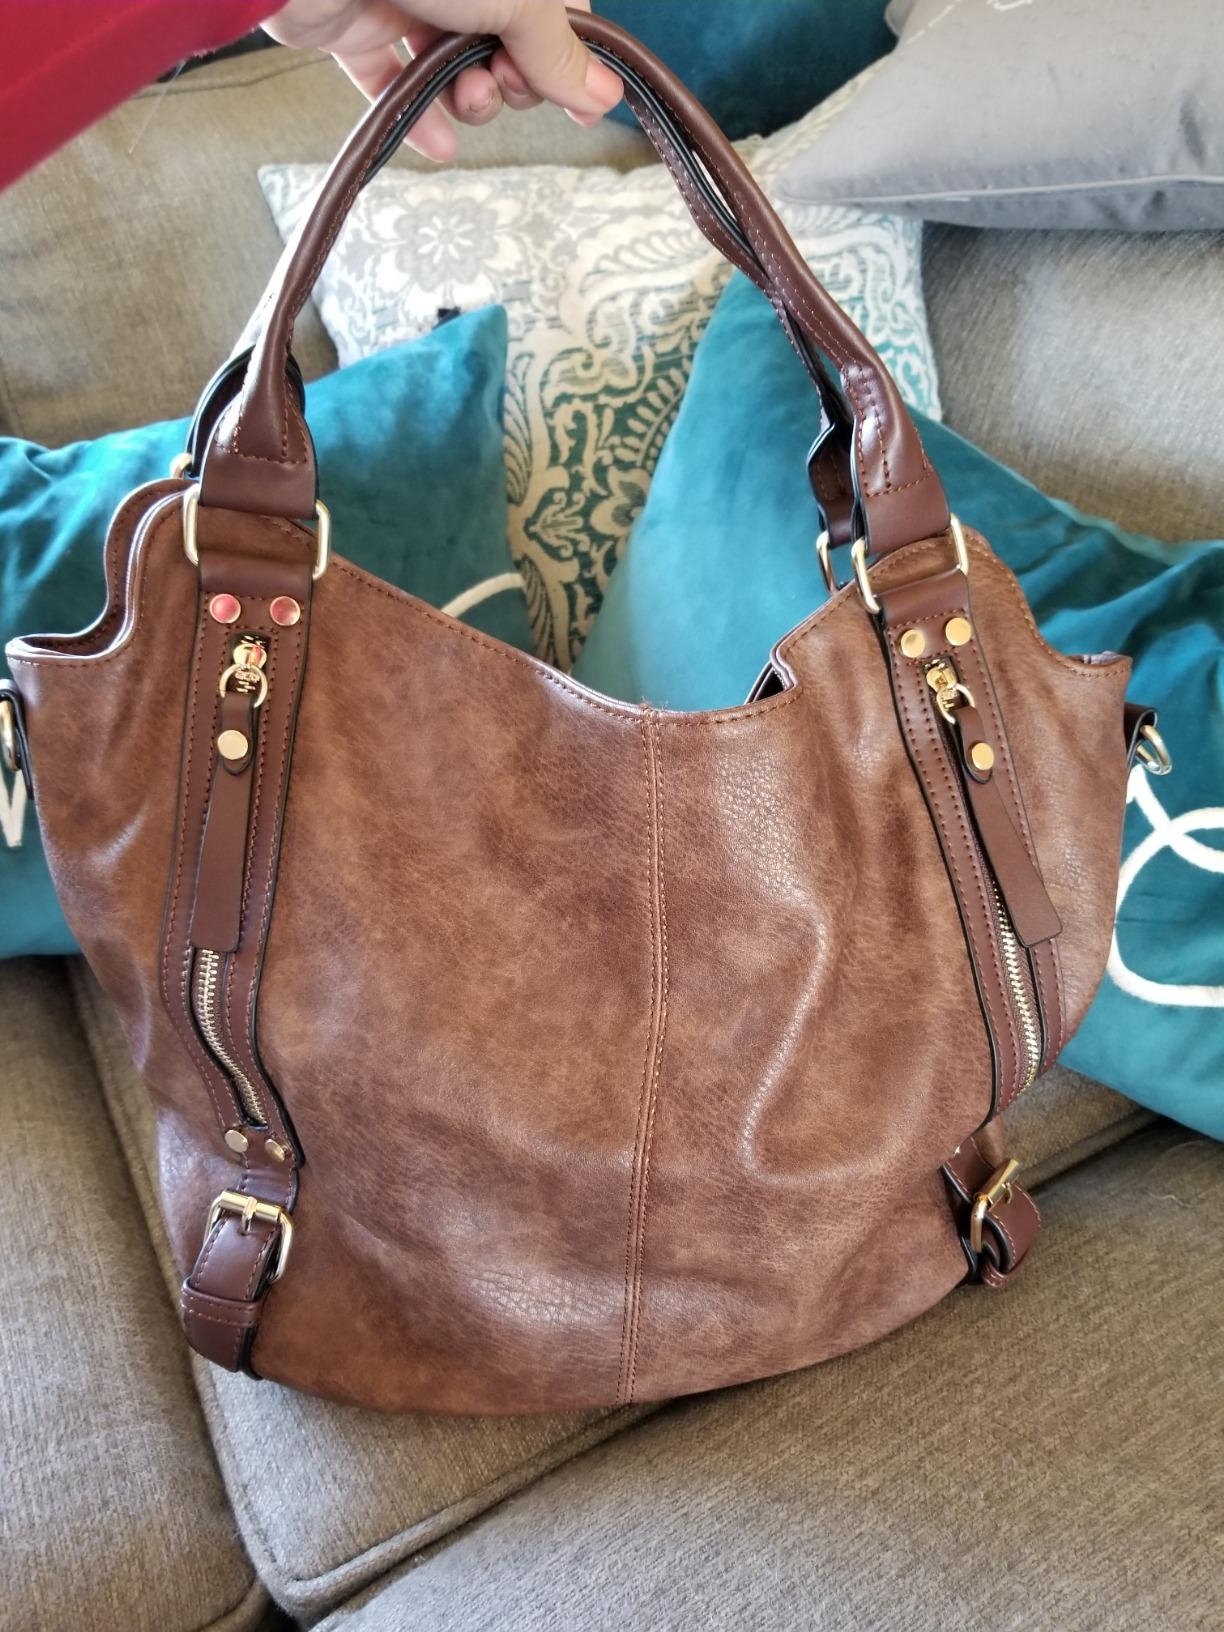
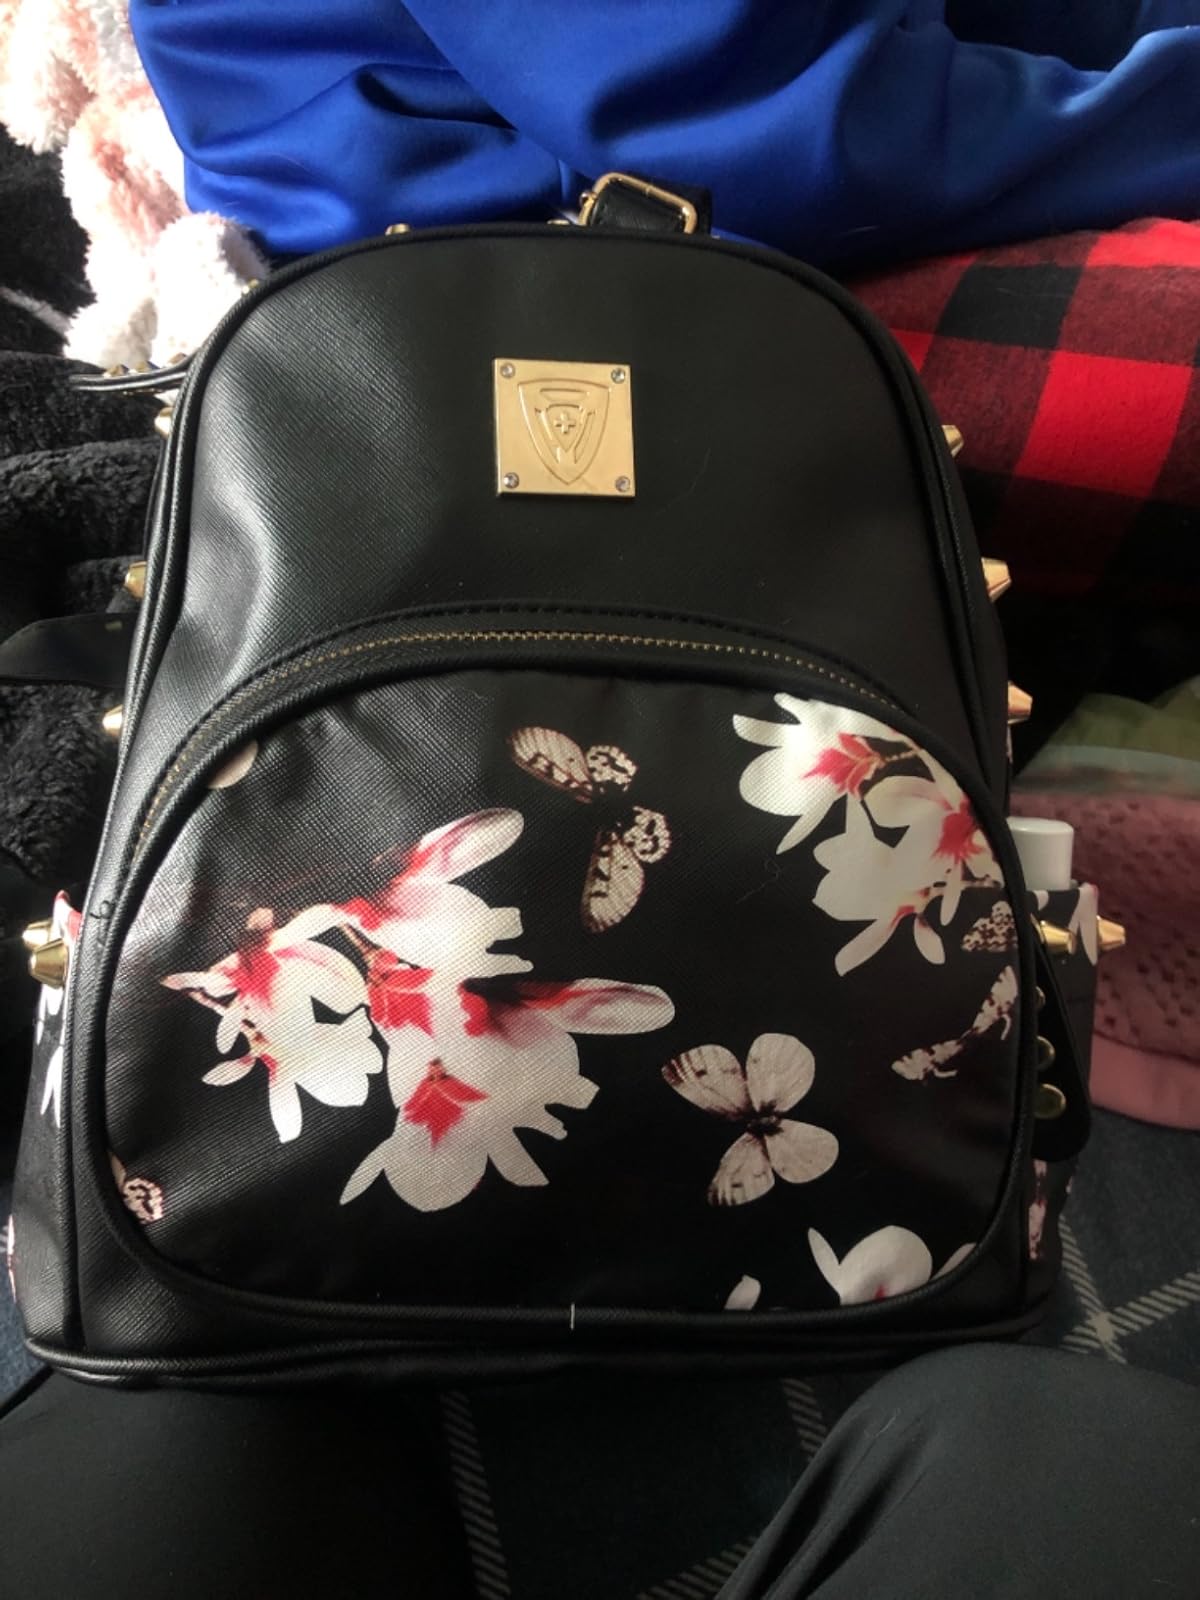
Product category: accessories_handbag
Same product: no